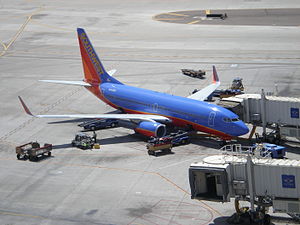
Phoenix Sky Harbor International Airport / Flyselskaber og destinationer
En Southwest Airlines Boeing 737-700 ved Terminal 4.
Phoenix Sky Harbor International Airport er en international lufthavn, beliggende 5 kilometer fra businessdistriktet i Phoenix, Maricopa County, Arizona, USA. Lufthavnen er Arizonas største og travleste, og er hub for US Airways og Southwest Airlines. I 2010 betjente lufthavnen 38.554.530 rejsende, hvilket gør lufthavnen til den 9. travleste i USA og den 24. travleste i verden. Dagligt håndterer lufthavnen 1.252 fly og mere end 675 tons gods. Lufthavnen er forbundet med resten af Phoenix med METRO Light Rail, bus og veje. En people mover, PHX Sky Train, er under opførelse og forventes at åbne i 2015. Det er planlagt at PHX Sky Train vil forbinde 44th St/Sky Harbor Station med de øvrige terminaler i lufthavnen.